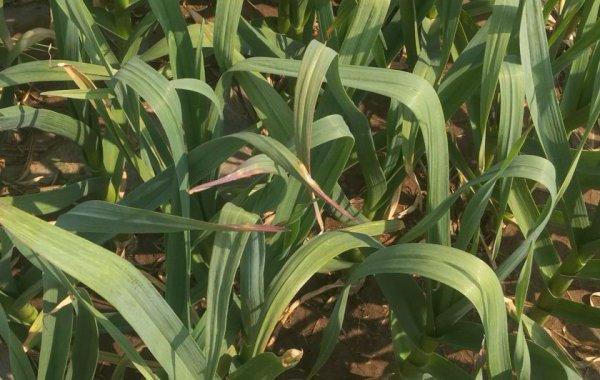
Plant: Garlic
Disease: garlic leaf blight